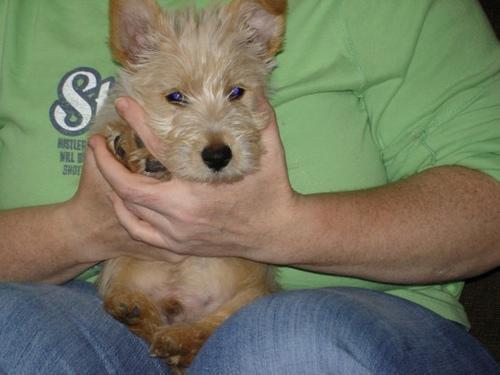
scottish terrier